Kiron Skinner

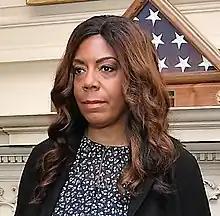
Skinner in 2018

Kiron Kanina Skinner (born 1961) is an American political scientist. She was Director of Policy Planning at the United States Department of State in the first Trump administration. Skinner is presently the Taube Professor of International Relations and Politics at the Pepperdine University School of Public Policy, where she teaches graduate courses in national security and public leadership. Prior to that, she was the Taube Professor of International Relations and Politics at Carnegie Mellon University, and the founding director of the Institute for Politics and Strategy and associated centers at the university. She is also the W. Glenn Campbell Research Fellow at the Hoover Institution of Stanford University. After leaving the Department of State, she returned to her position at Carnegie Mellon University until stepping down in 2021.